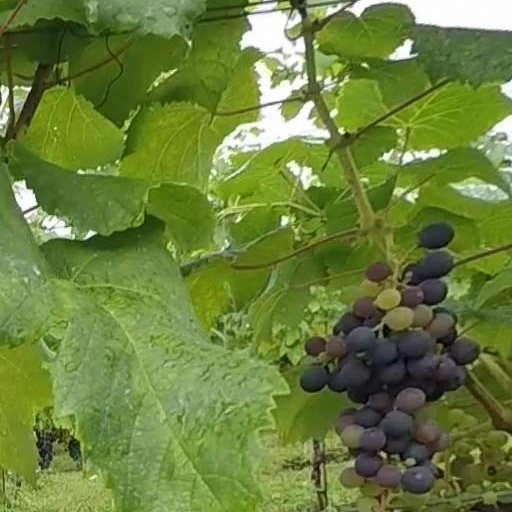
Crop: grape